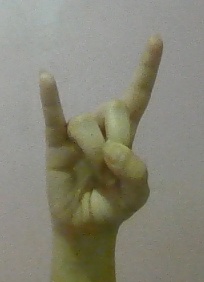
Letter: la